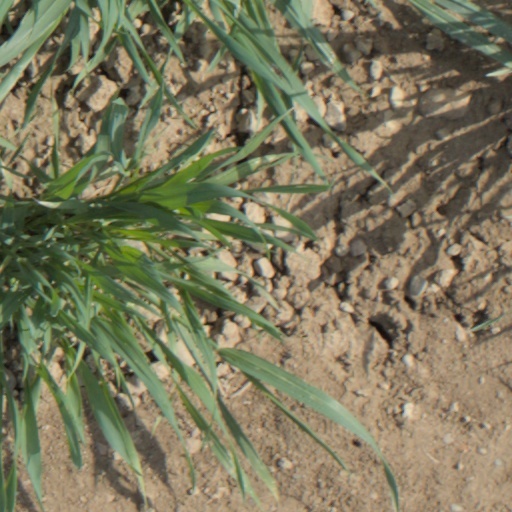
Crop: wheat